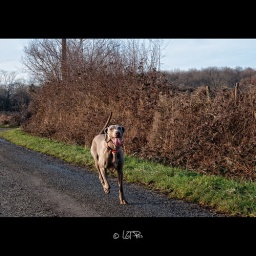
Elga in running dog style